Morgause

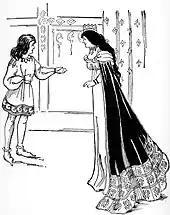
Young Gareth appealing to his mother Morgause (Queen Bellicent) to let him go serve King Arthur in "Tales from Tennyson", 1902

In modern Arthuriana, Morgause is often turned into a composite character as merged with that of Morgan le Fay; in John Boorman's film "Excalibur" (1981), for instance, Morgause's role as the mother of Mordred is transferred to "Morgana". Other modern authors may keep them as separate characters but have Morgause inherit or share Morgan's own traits, sometimes even making Morgause a villain opposed to Morgan. According to E. R. Huber, "What becomes clear on reading "Le Morte d'Arthur" and its medieval predecessors is that Morgause was not a villain until the modern period." Some modern authors such as Alfred Tennyson or Howard Pyle use the name Bellicent.